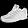
Label: Sneaker